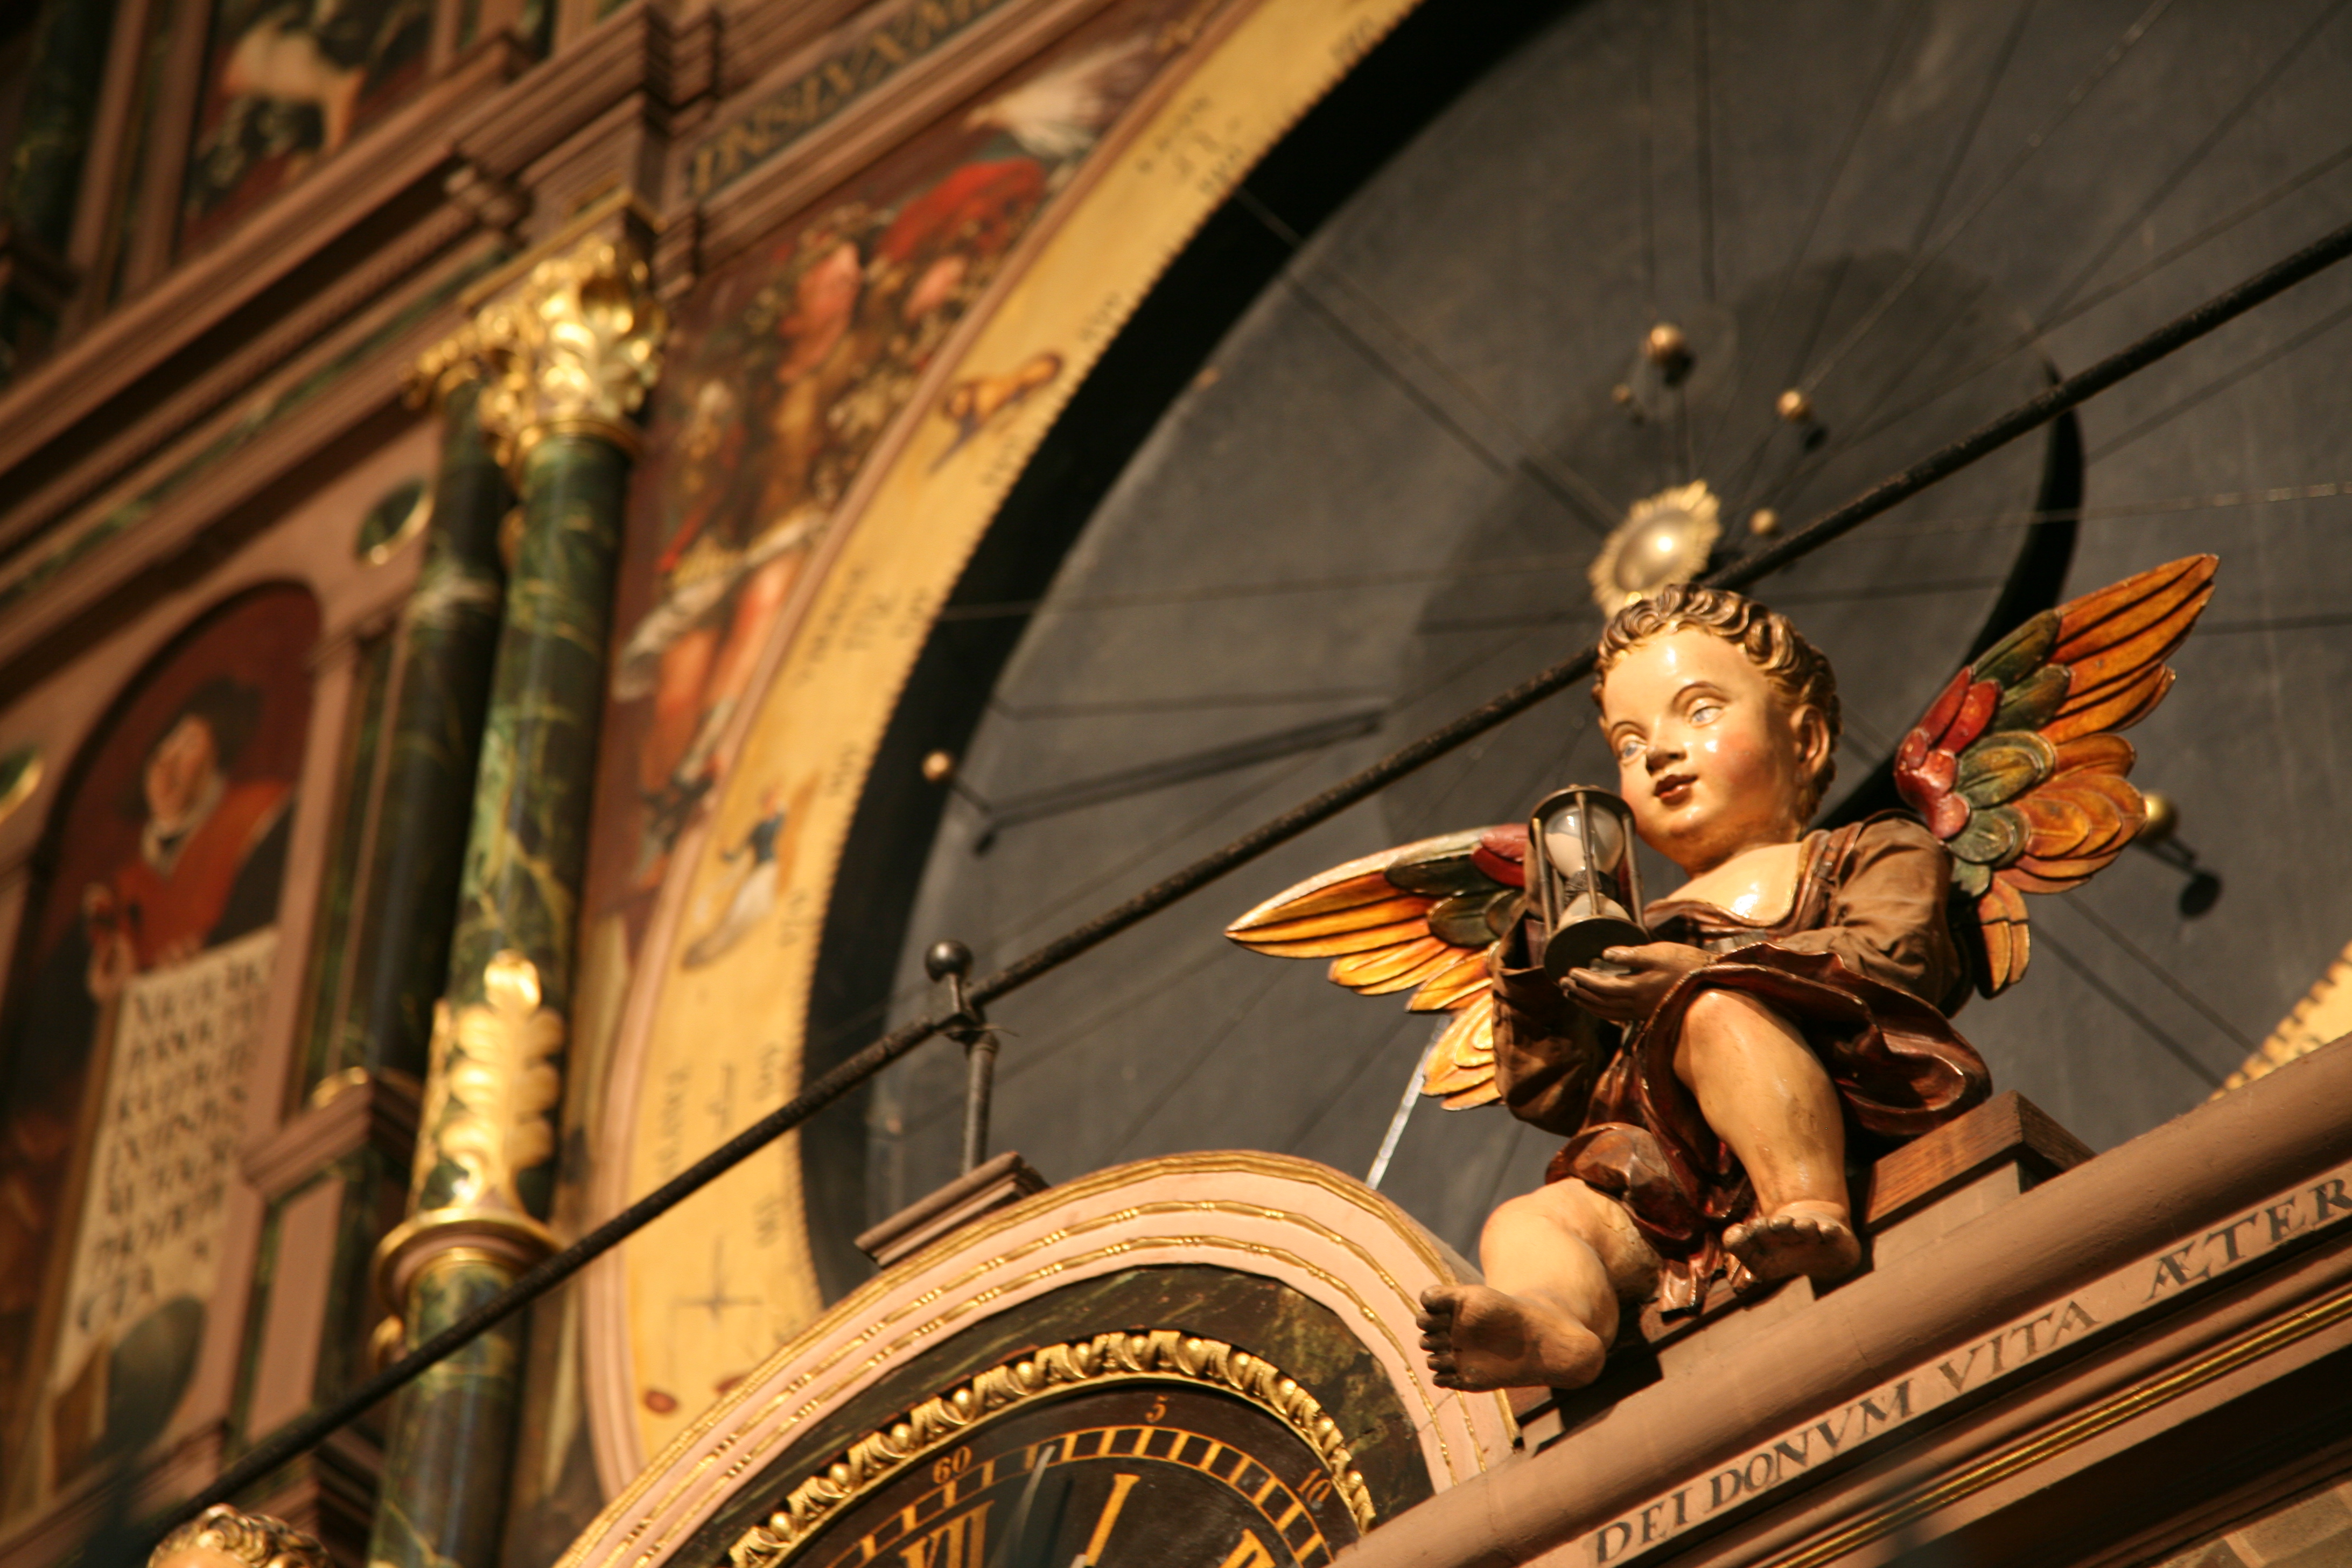
architecture, night, carnival, festival, middle ages, alsace, architecturereligieuse